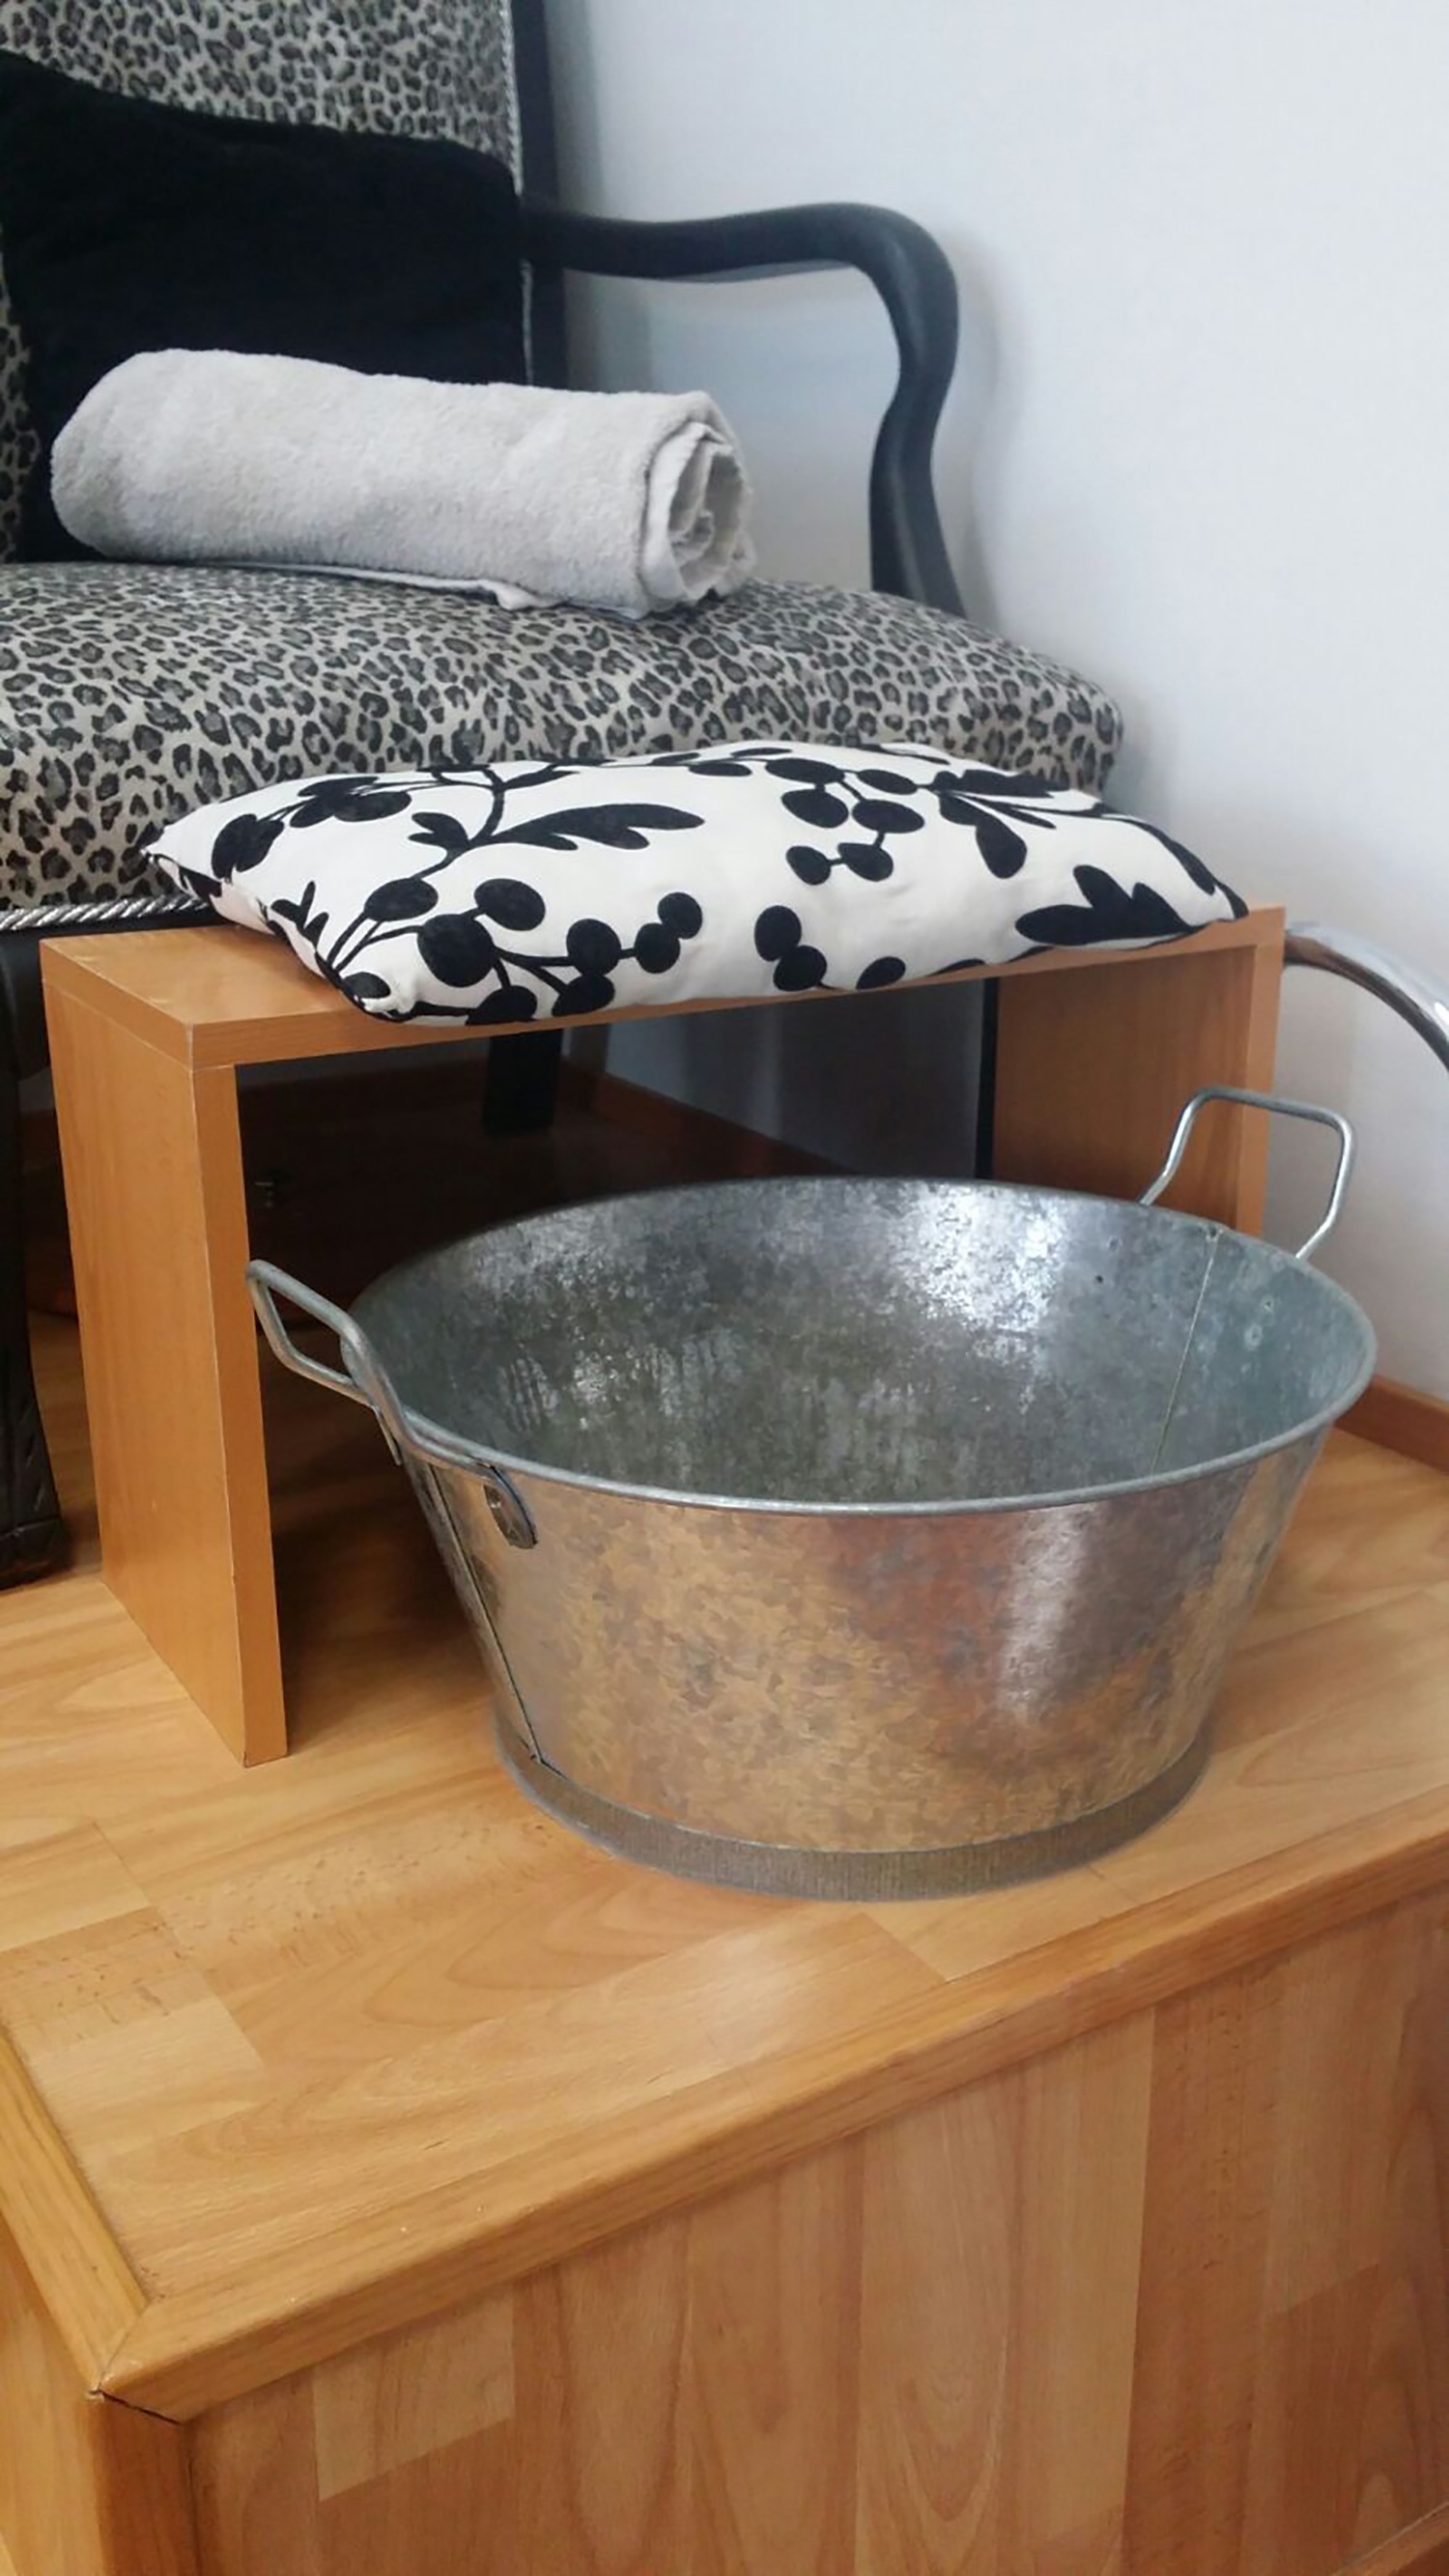
wood, floor, ceramic, sink, furniture, room, material, countertop, bathtub, product, massage, flooring, crock, barber shop, plumbing fixture